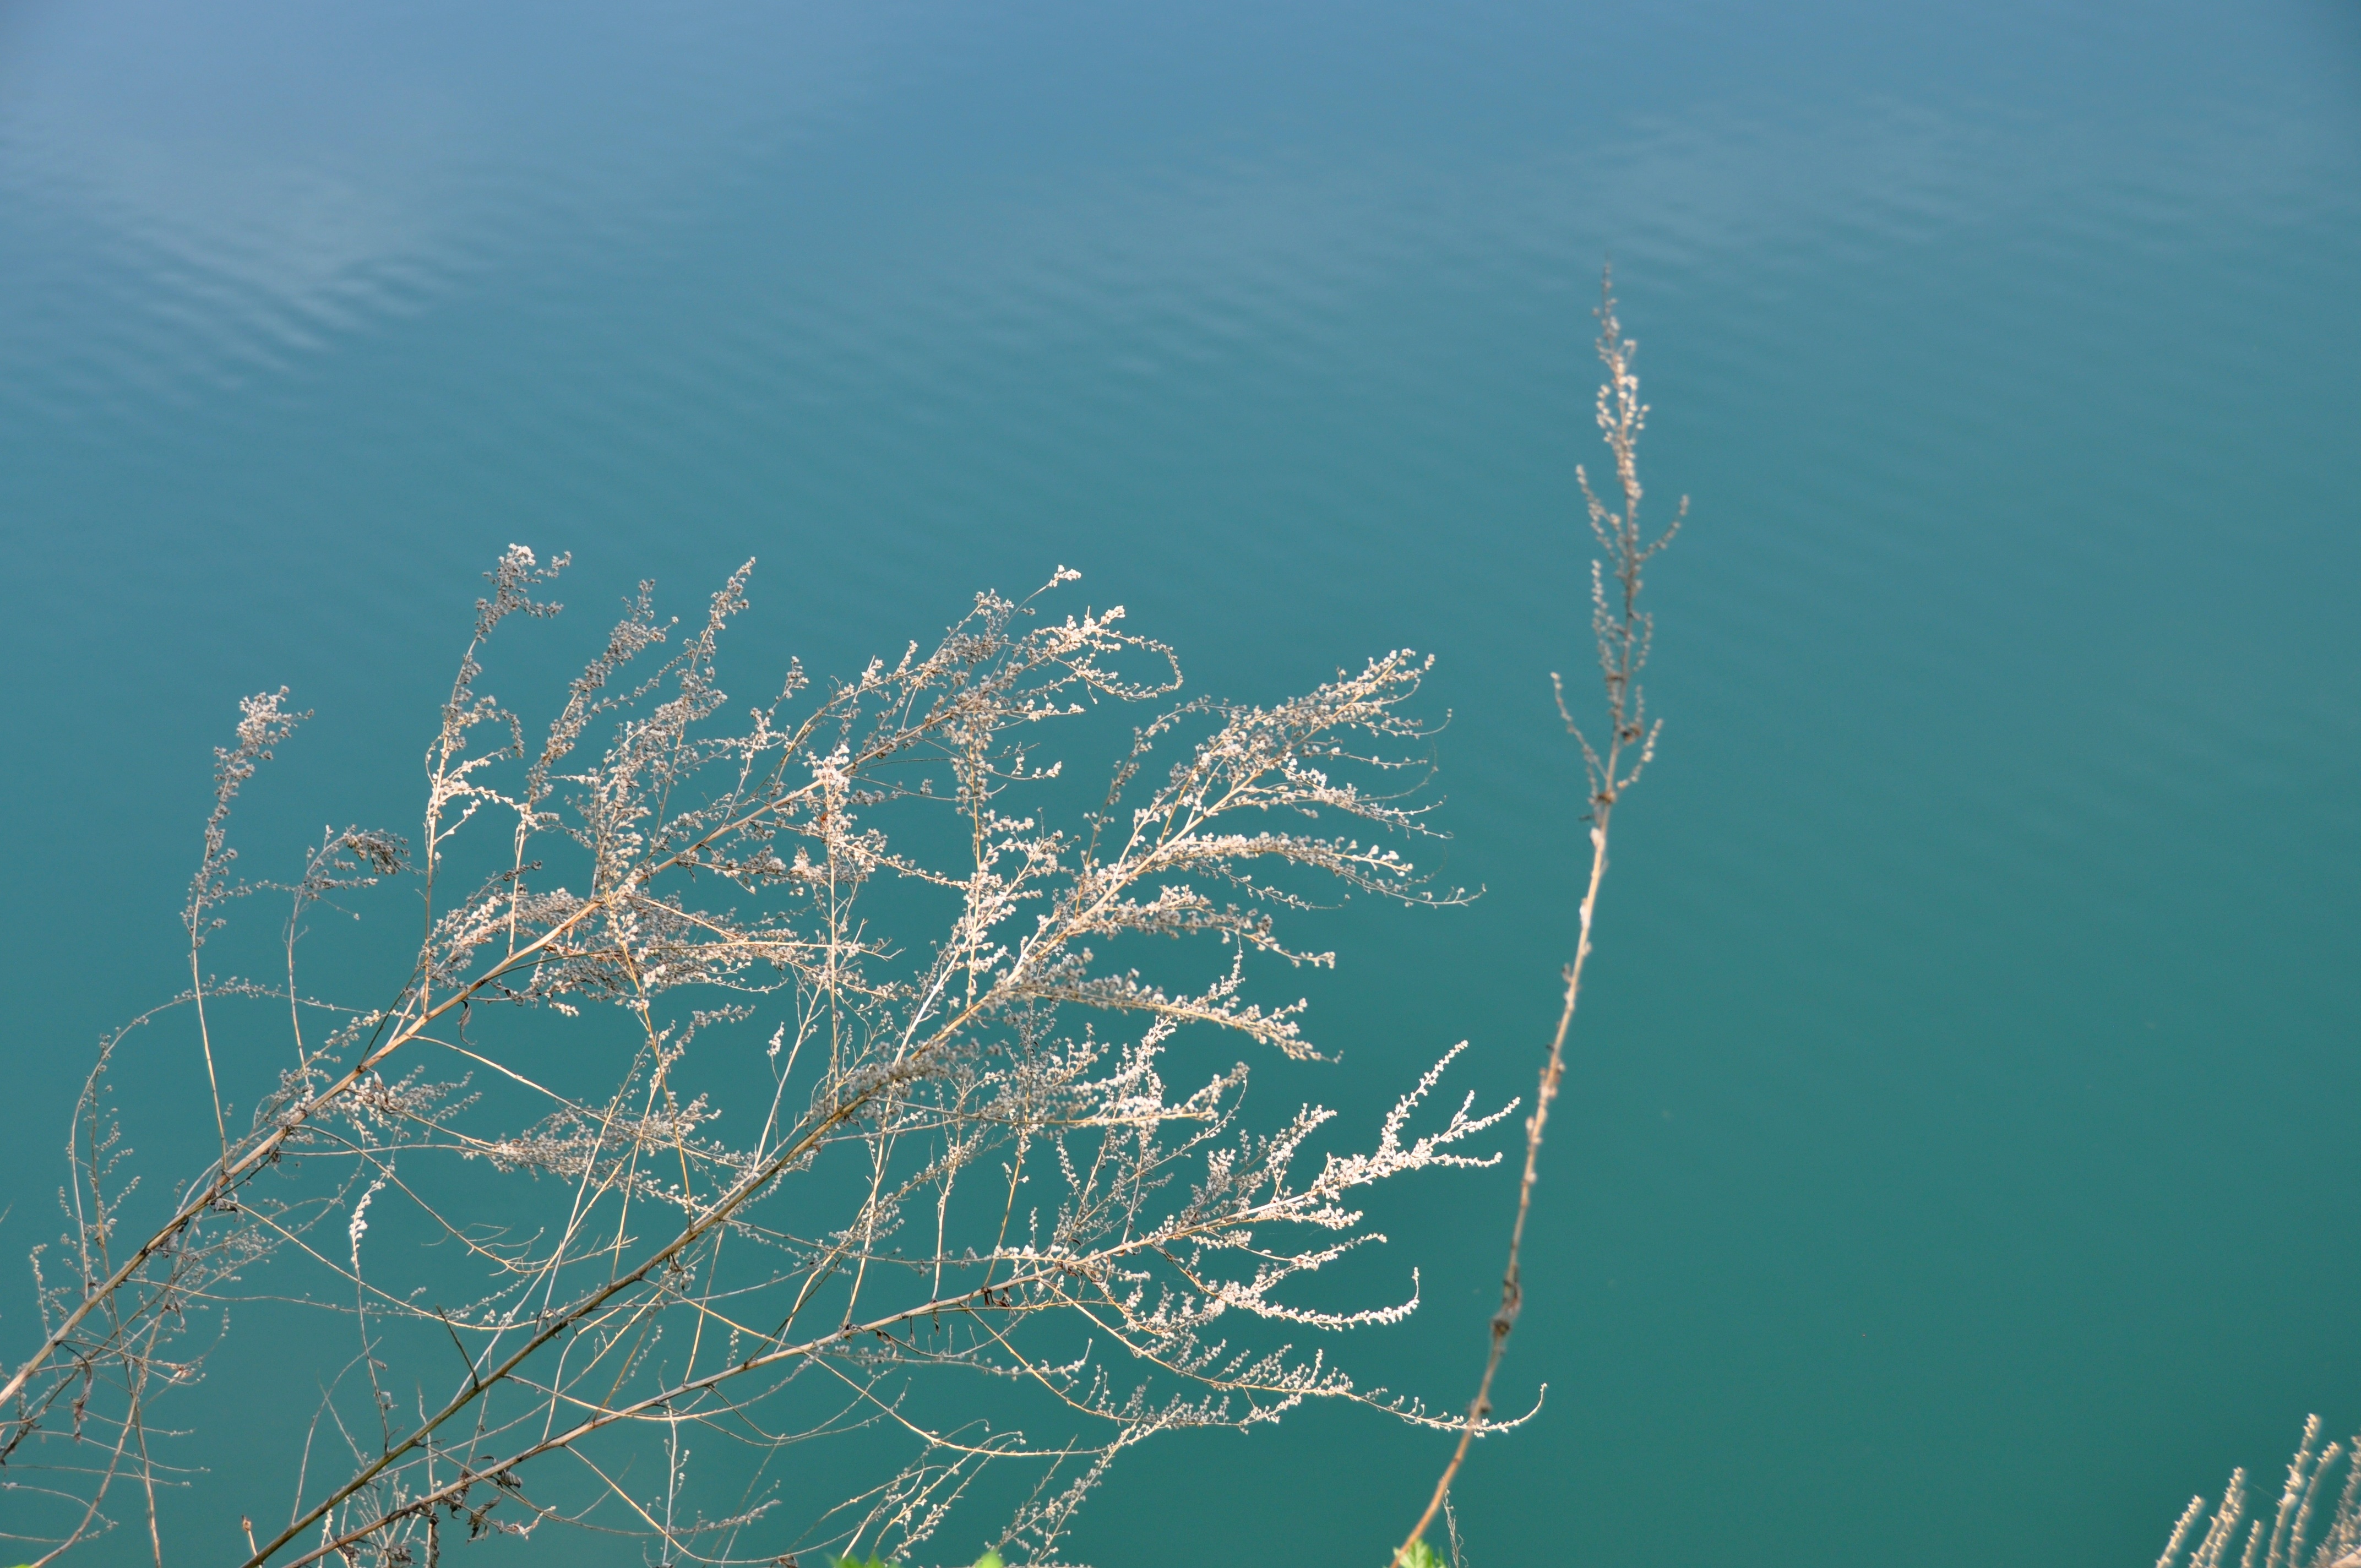
sea, tree, water, nature, grass, outdoor, ocean, branch, plant, sky, sunlight, leaf, wave, wind, frost, clear, reflection, blue, pure, atmospheric phenomenon, grass family, atmosphere of earth